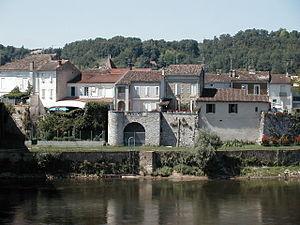
Port-Sainte-Foy-et-Ponchapt